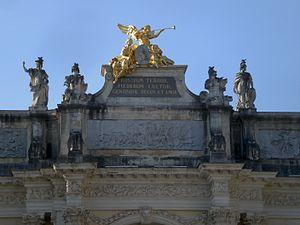
Nancy, Arc Héré